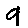
Label: 9